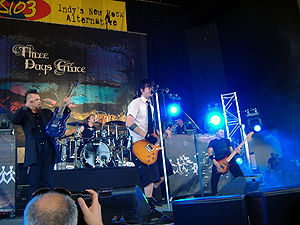
Three Days Grace
Bandet live i 2006.
Three Days Grace er et canadisk Rock-band, som blev dannet i 1997 og består af Matt Walst, Neil Sanderson, Brad Walst og Barry Stock.